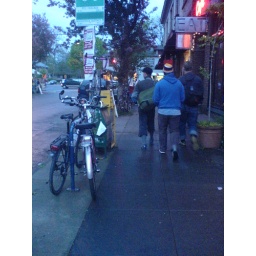
filmed by bike @ clinton st theater